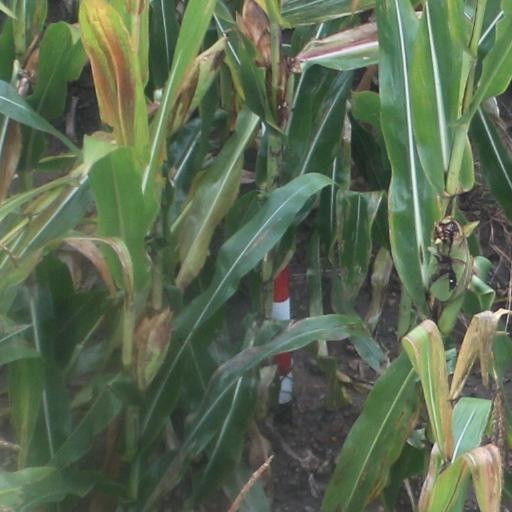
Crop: maize; corn